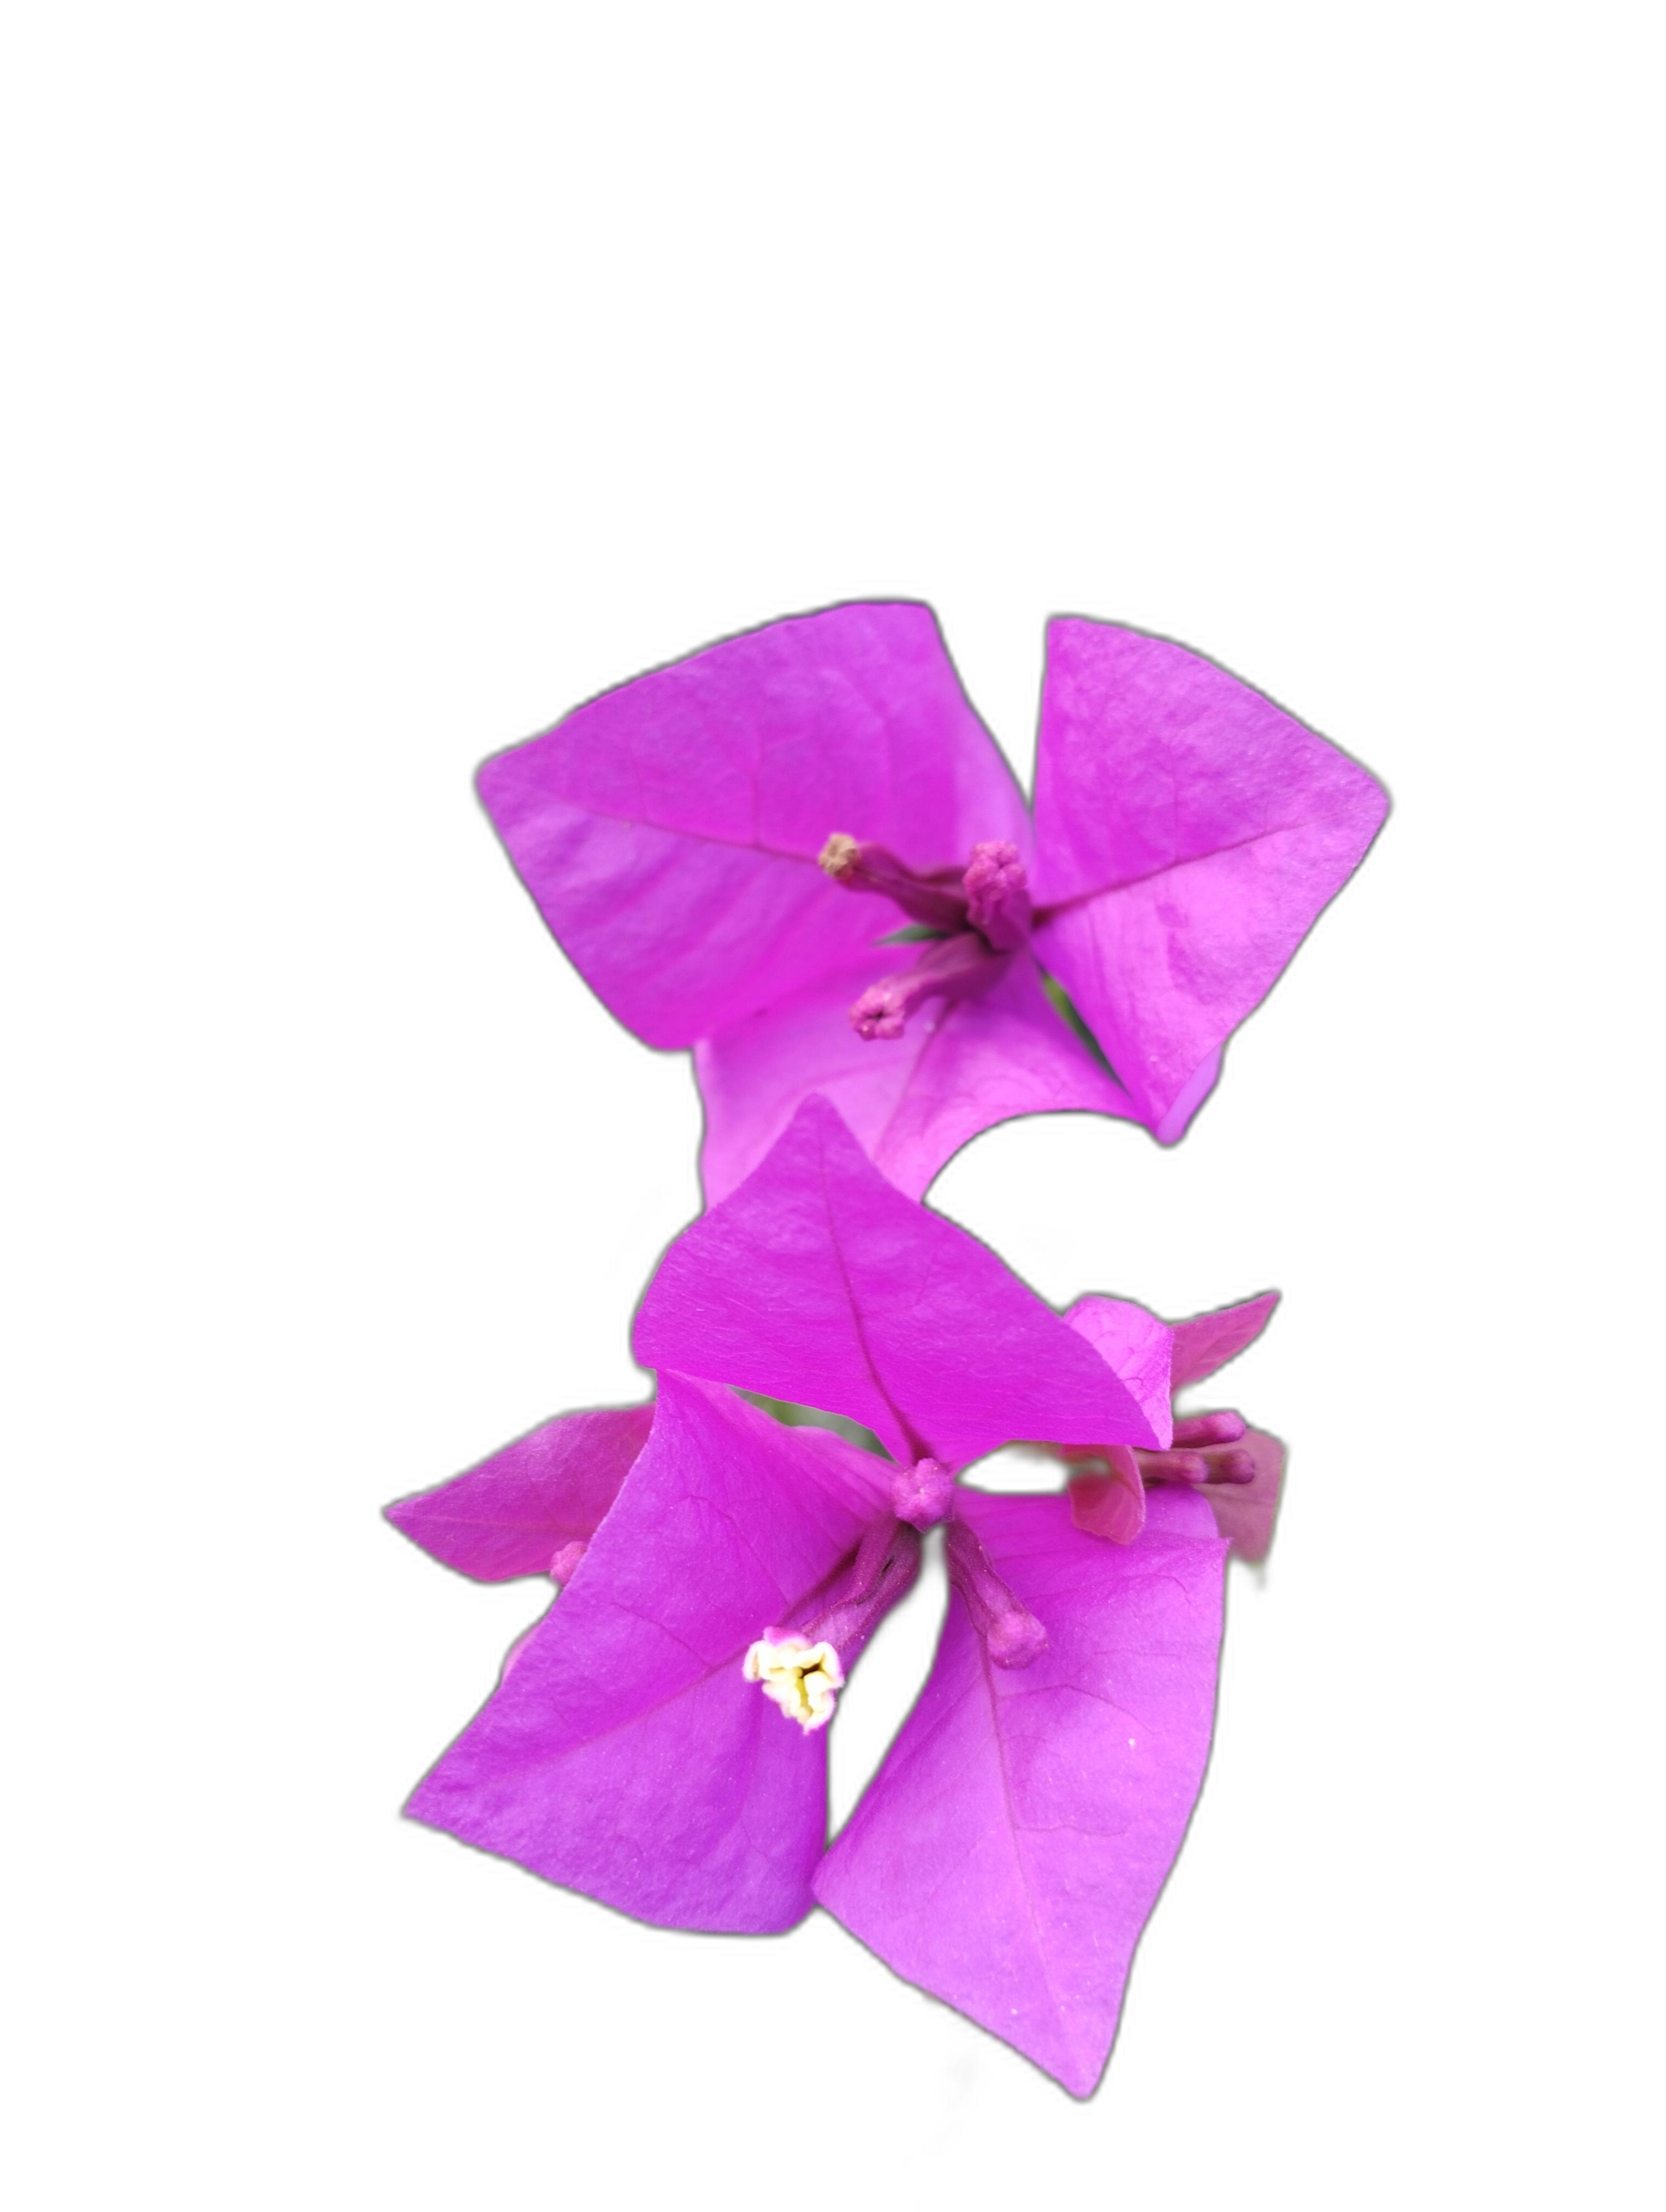
Label: Bougainvillea